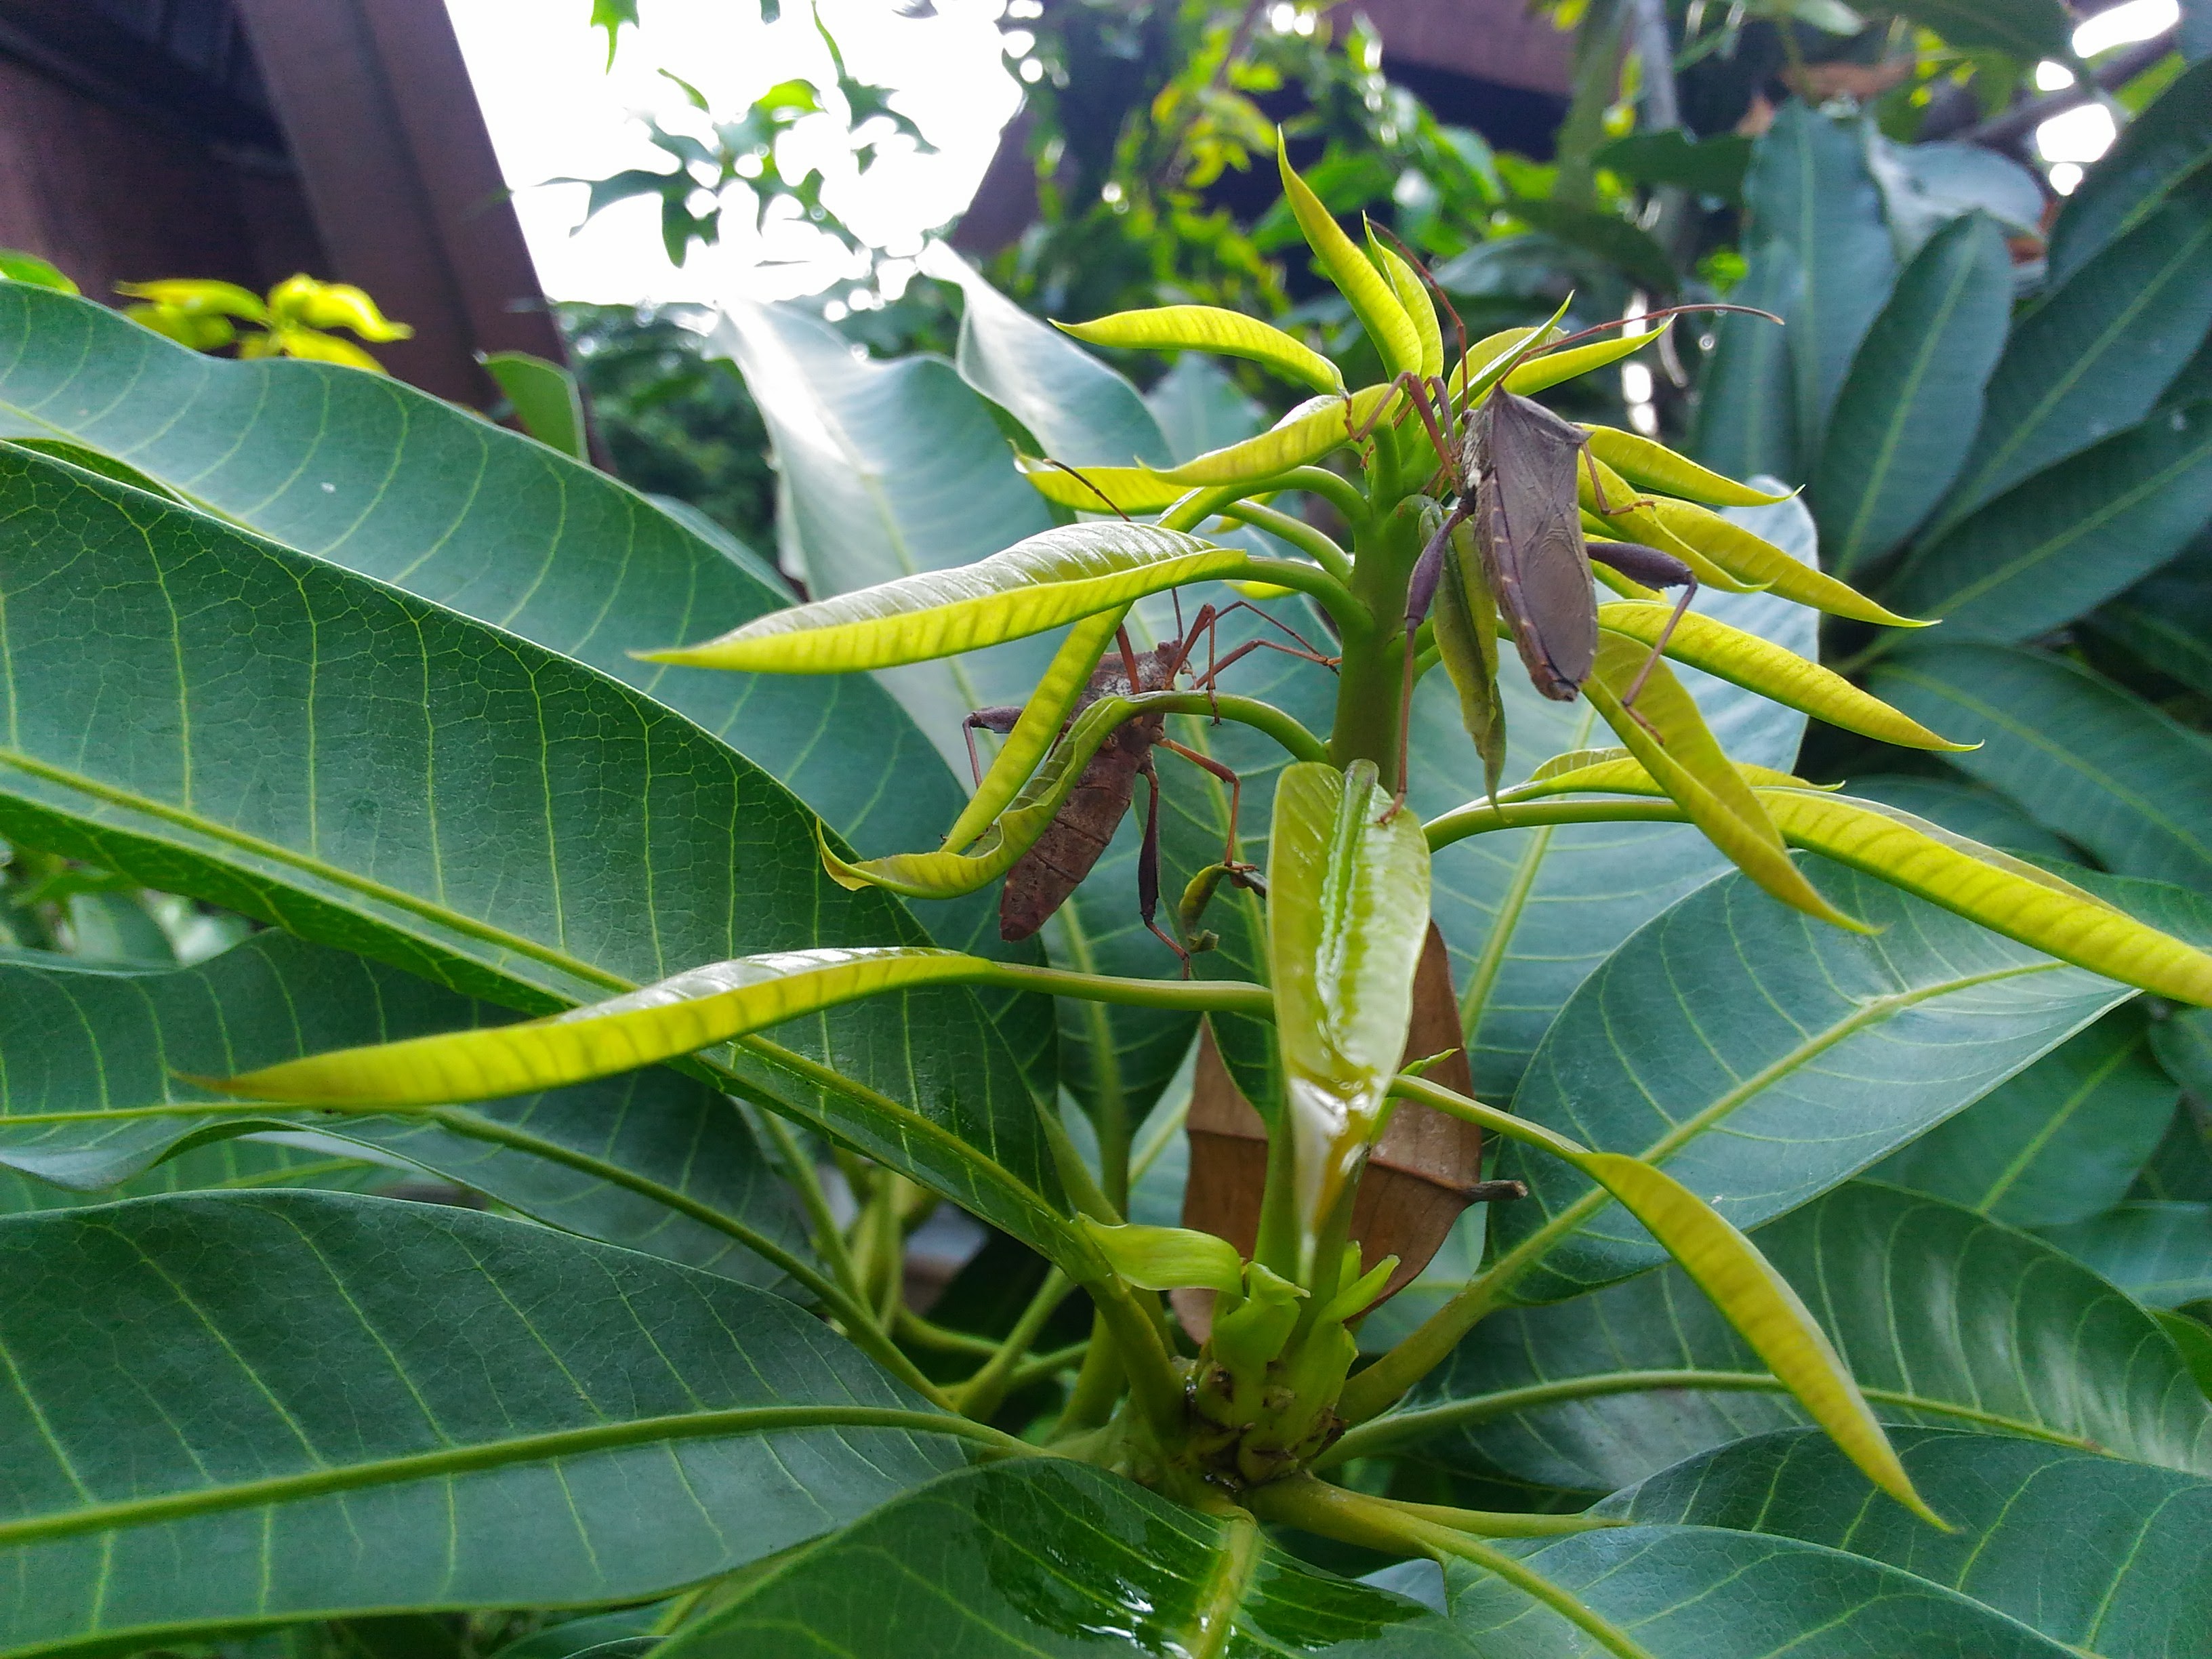
natural, leaf, botany, plant, terrestrial plant, flowering plant, flower, tree, plant stem